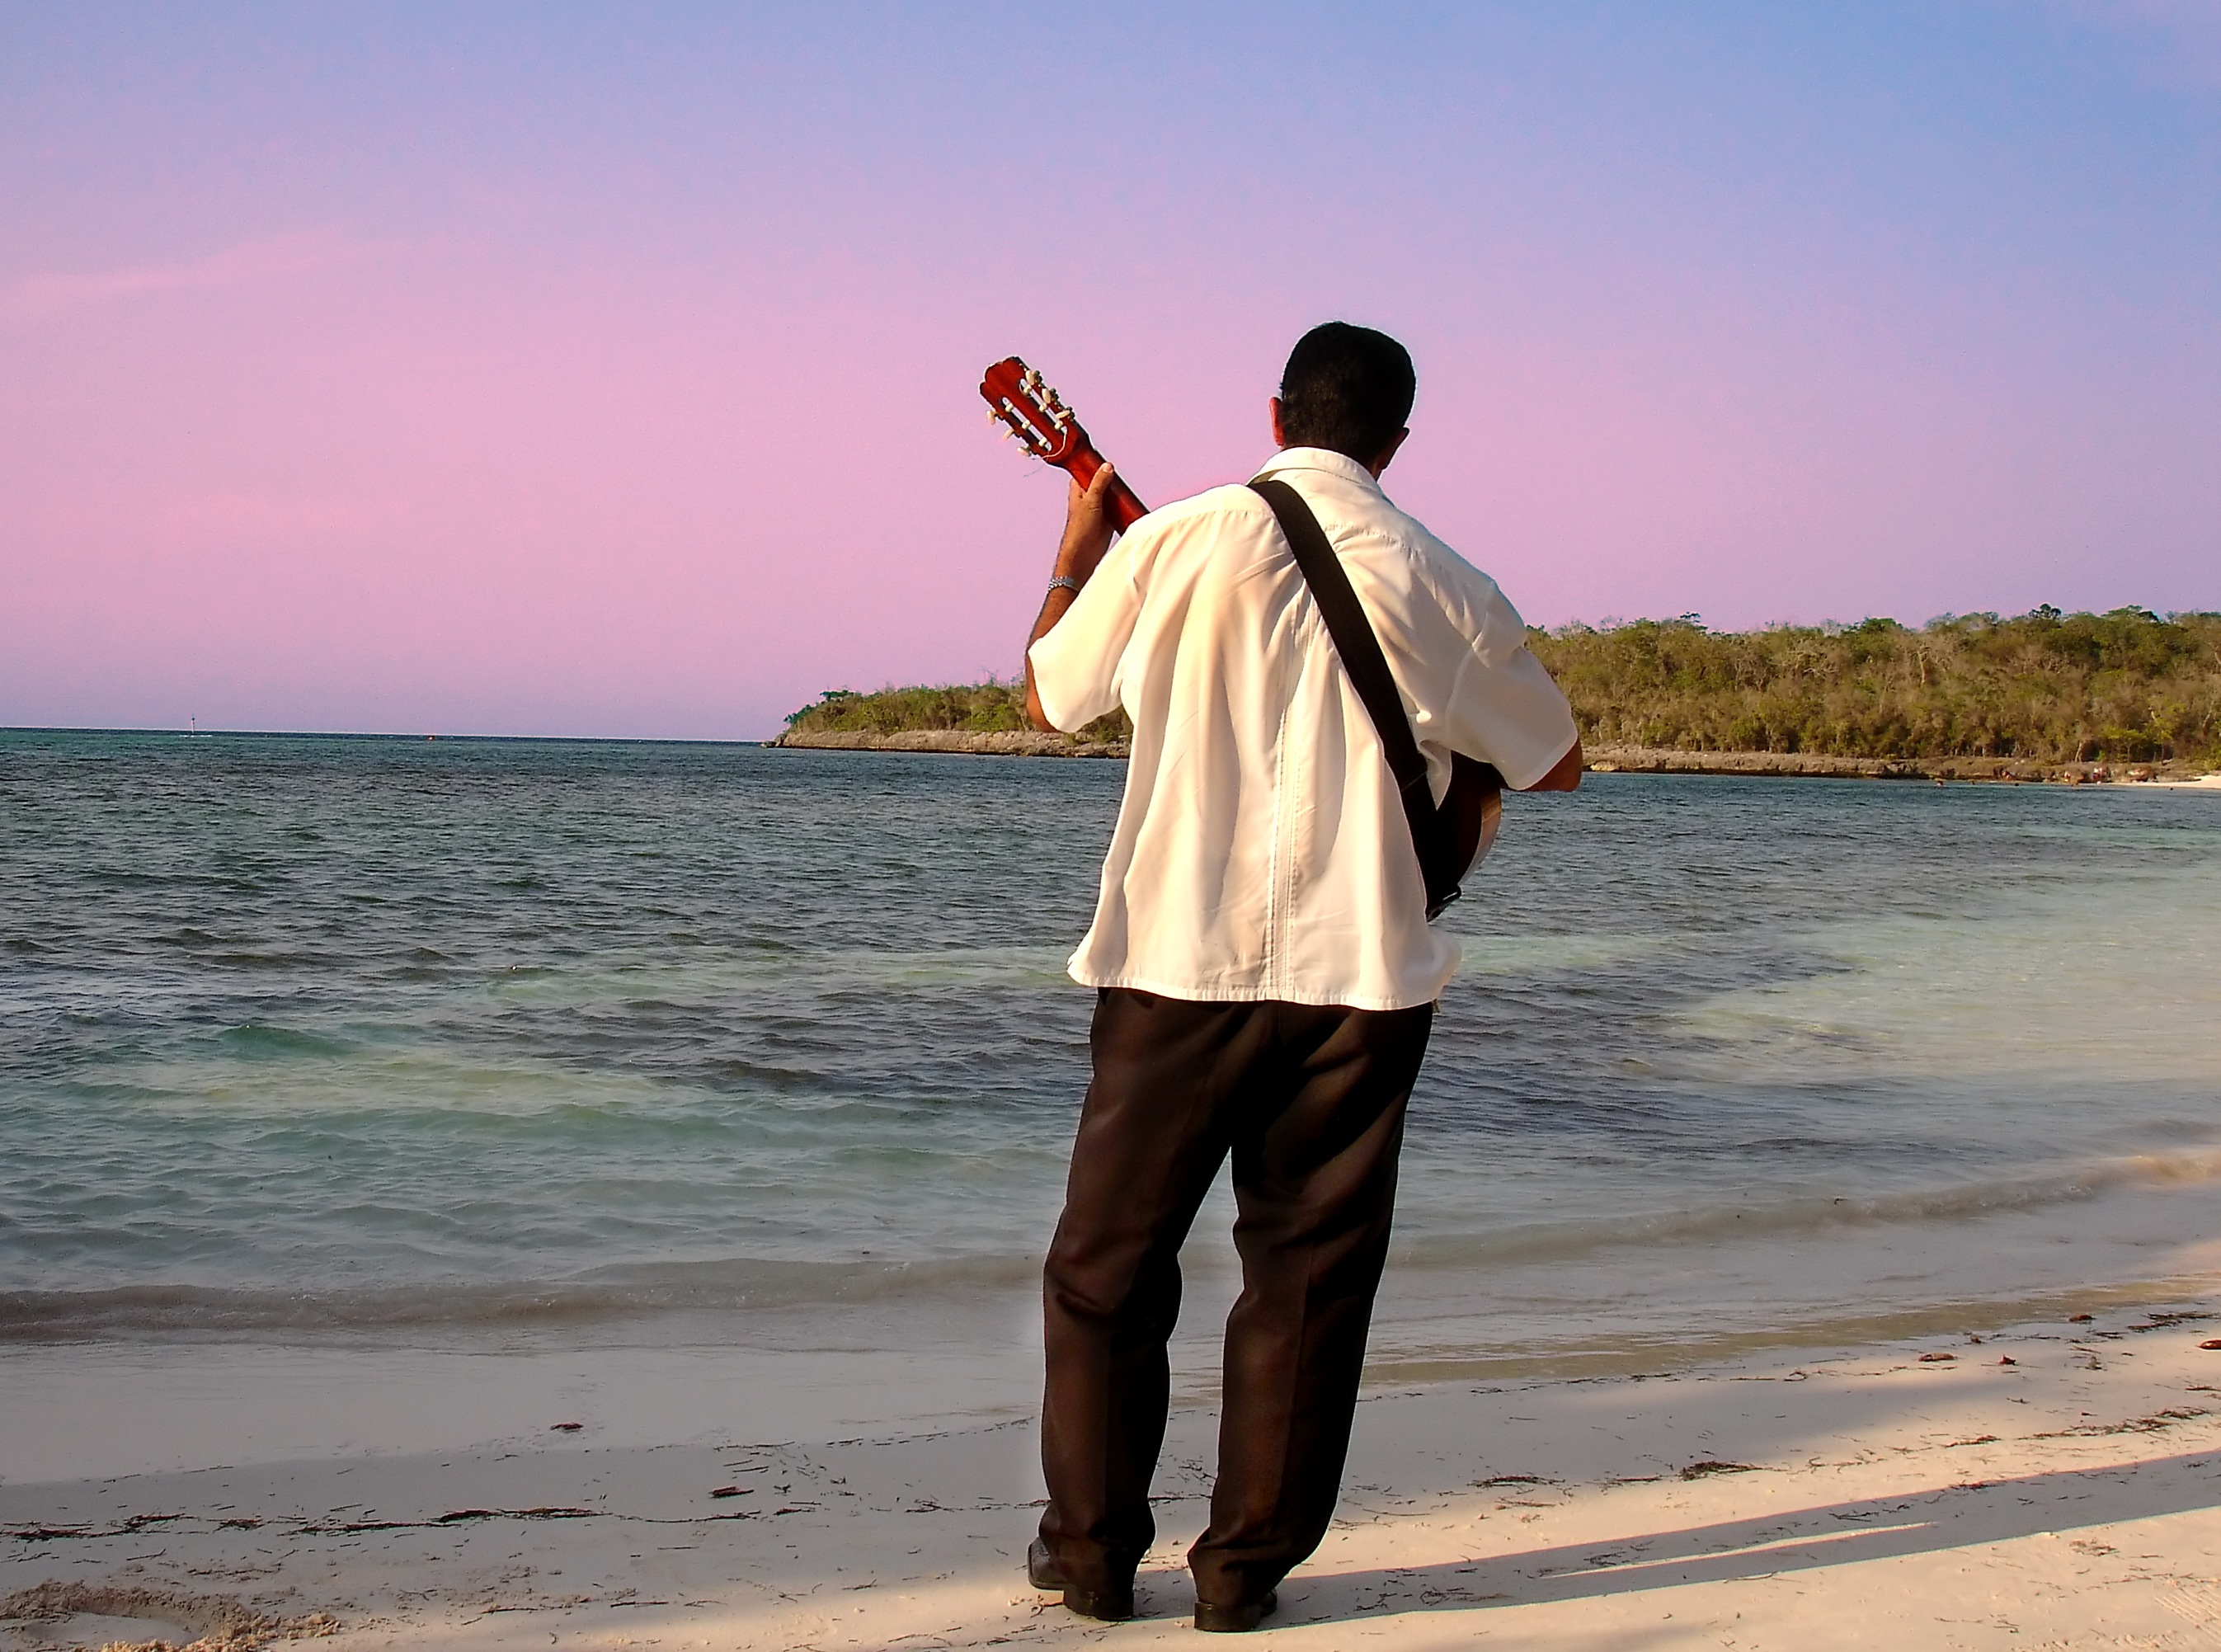
man, beach, sea, coast, sand, ocean, horizon, sunset, shore, time, vacation, male, musician, body of water, photograph